Troll Mill

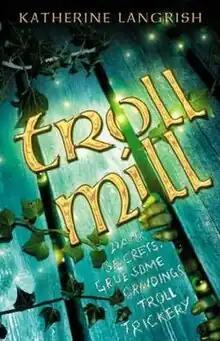

Troll Mill is a children's fantasy novel written by British author Katherine Langrish, the second in the Troll Trilogy. It follows the events of "Troll Fell", but takes place three years later.